Swati Sharma

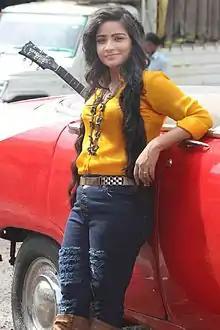

Swati Sharma is an Indian singer. She is known for her popular song "Banno Tera Swagger" from , a film directed by Anand L. Rai. She is also notable for producing music that has been used in Bollywood films. In 2017 she became the first Indian singer to perform at the Eiffel Tower (Paris).